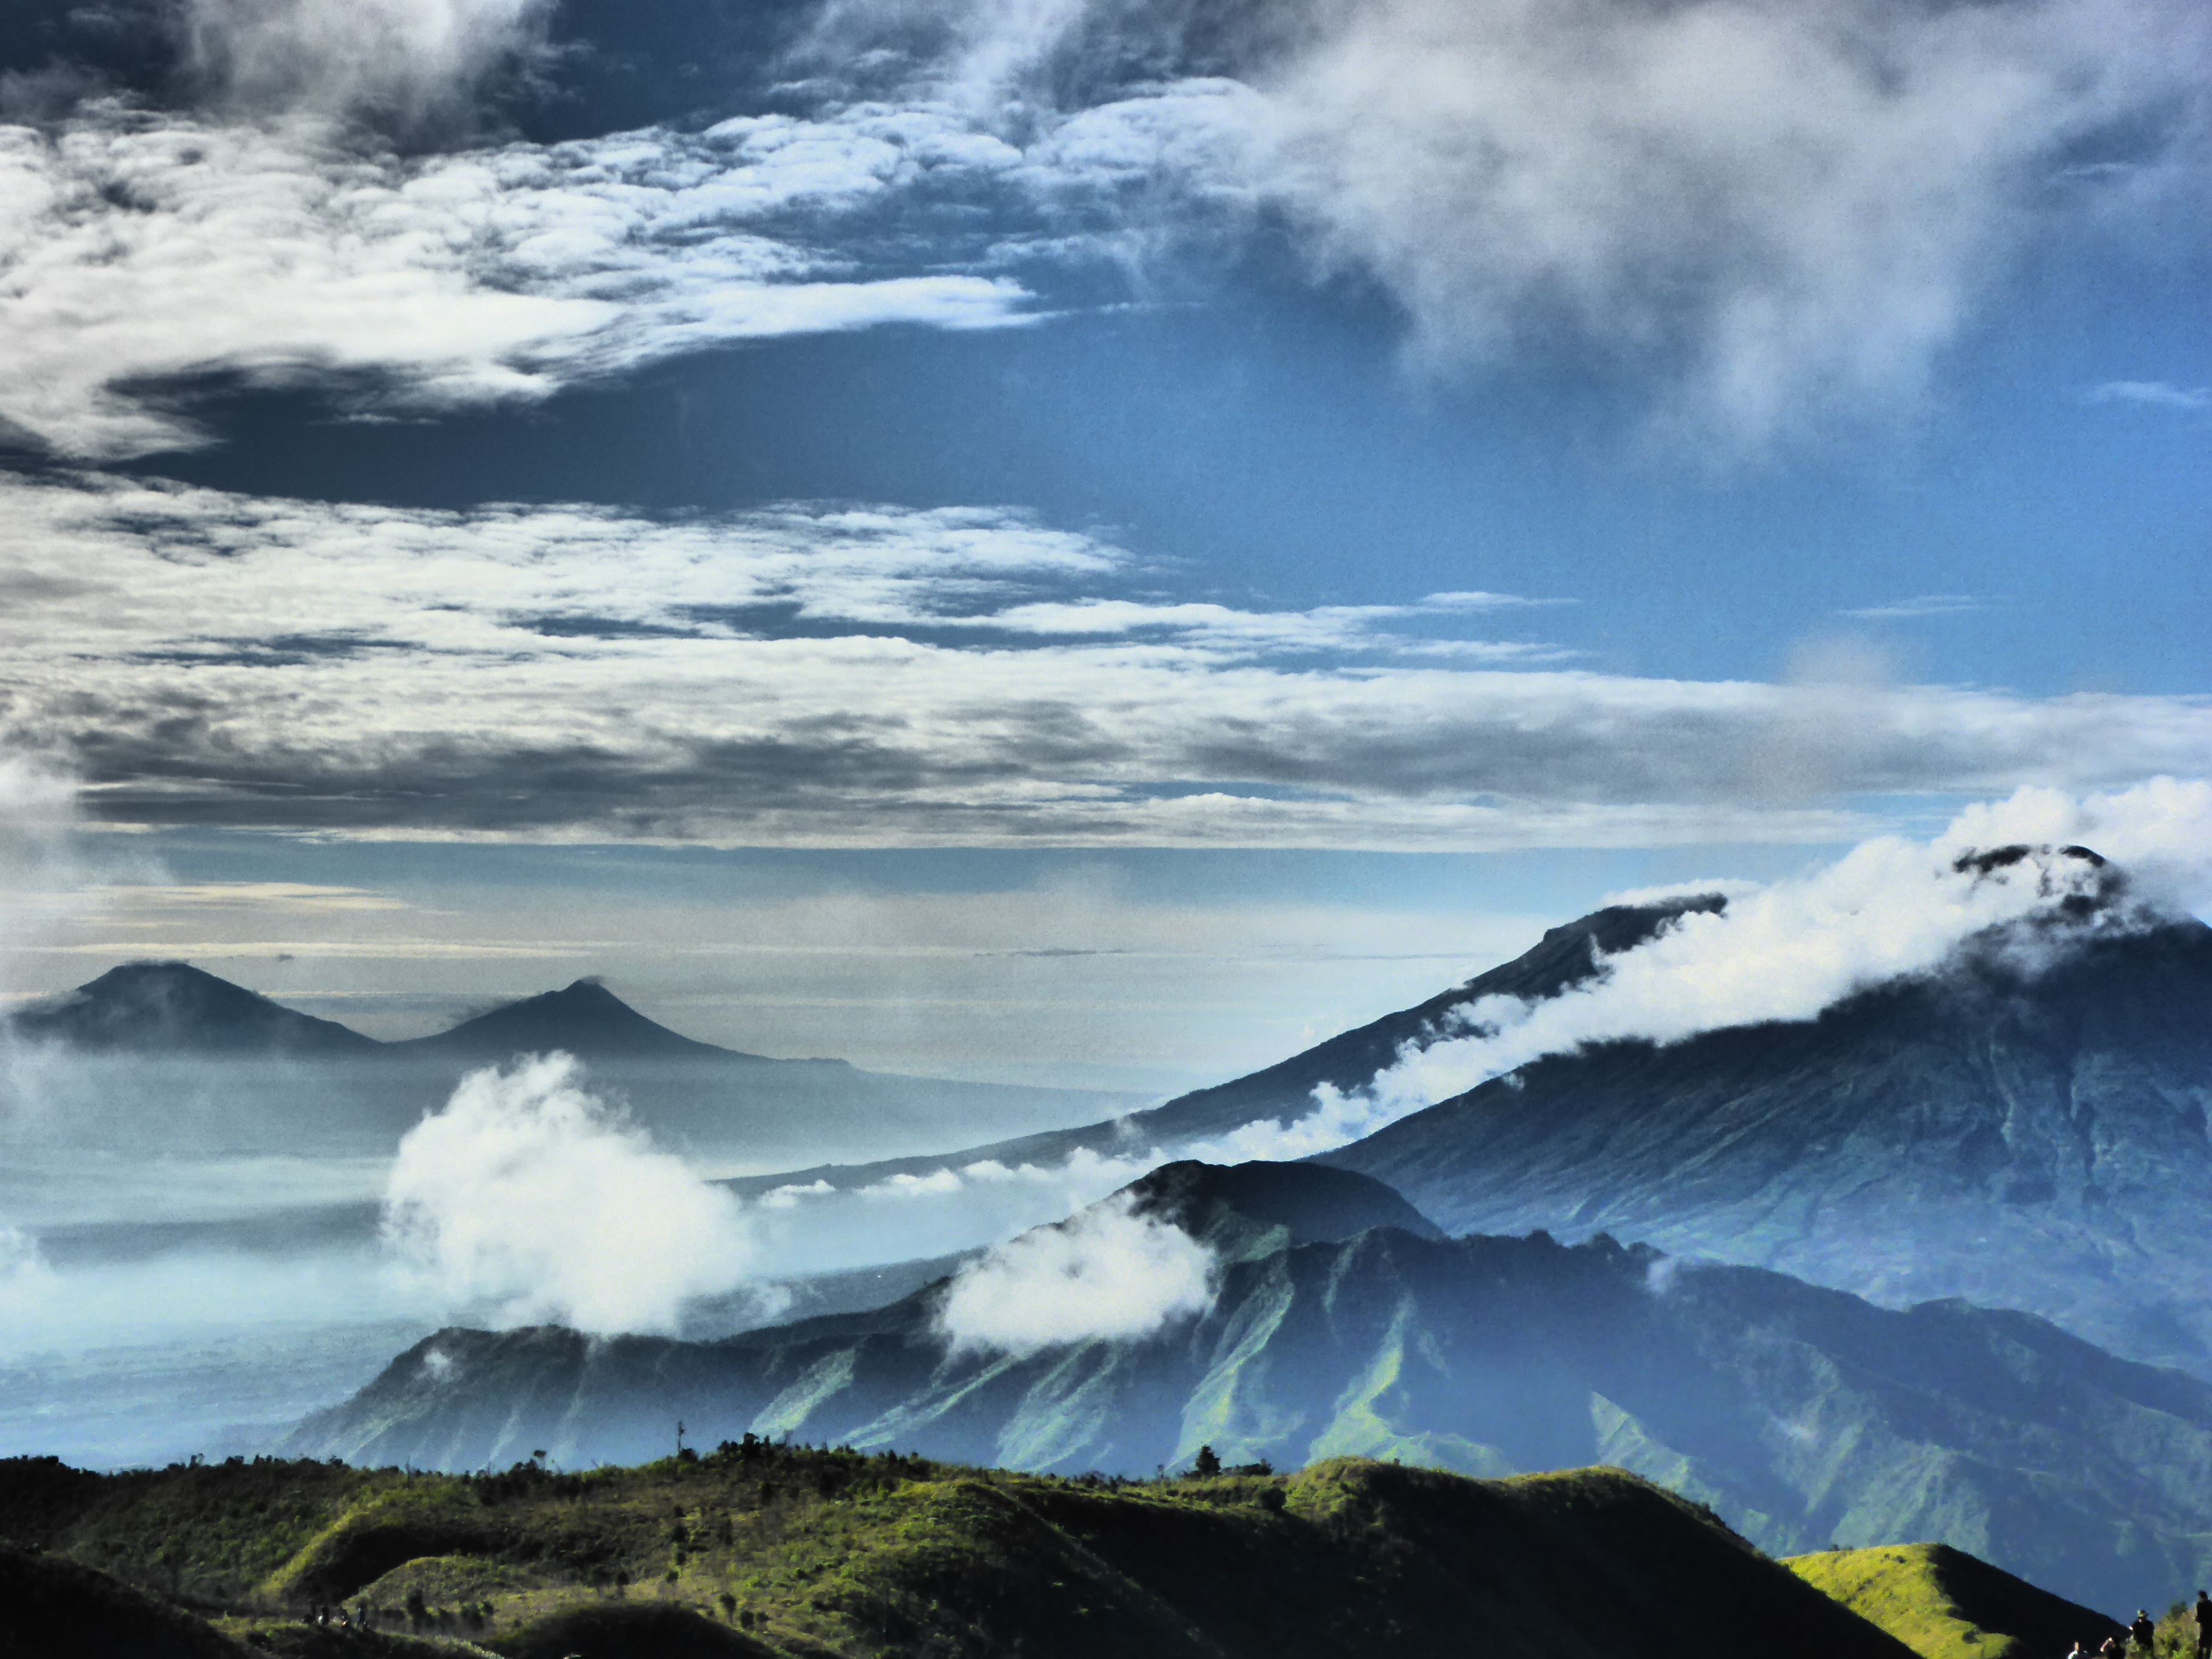
landscape, sea, nature, mountain, cloud, sky, mist, sunlight, wave, mountain range, travel, natural, weather, asia, plateau, indonesia, landform, meteorological phenomenon, geographical feature, atmospheric phenomenon, mountainous landforms, geological phenomenon, wind wave